Independent Evangelical-Lutheran Church

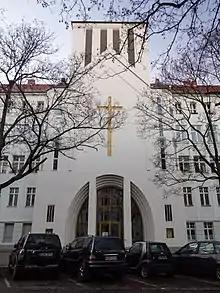

The SELK bases its teaching on the Bible, consisting of the Old and New Testaments, which it confesses to be God's inerrant and infallible Word. The specific doctrines taught in the SELK are contained in the Book of Concord, to which SELK pastors profess a "quia" subscription, meaning that they subscribe to them, "quia" (because) they correspond to the Bible. These Confessions are: